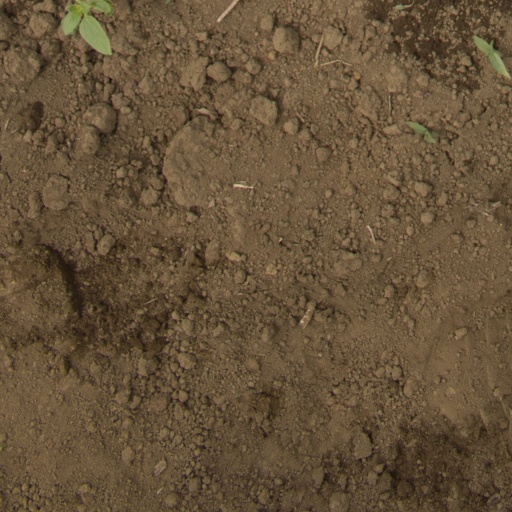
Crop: Jerusalem artichoke